The Robesonian takeover

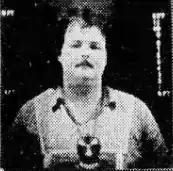
Eddie Hatcher in a contemporary wanted poster photo

In the 1980s Robeson County was among the poorest counties in the state of North Carolina, United States. It had a triracial population of about 101,000 people of whom 26 percent were black, 37 percent were white, and 37 percent were Native American (mostly members of the Tuscarora and Lumbee tribes). At the time, the county experienced a significant level of drug trafficking, becoming a distribution point for cocaine originating from Miami, Florida. The Robeson County Sheriff, Hubert Stone, worked closely with District Attorney Joe Freeman Britt to prosecute narcotics-related offenses. Public concerns of corruption among Robeson County law enforcement officials arose in August 1986, when cocaine was taken from an evidence locker in the sheriff's office. A deputy was accused of theft but was acquitted in court. Concern was levied directly at Sheriff Stone when he appeared as a character witness in a 1985 trial for a local man charged with cocaine dealing and wrote a letter asking for the release of another who had purchased large quantities of marijuana from undercover federal agents.